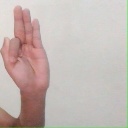
अक्षर: फ